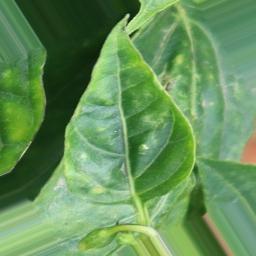
Label: nutritional